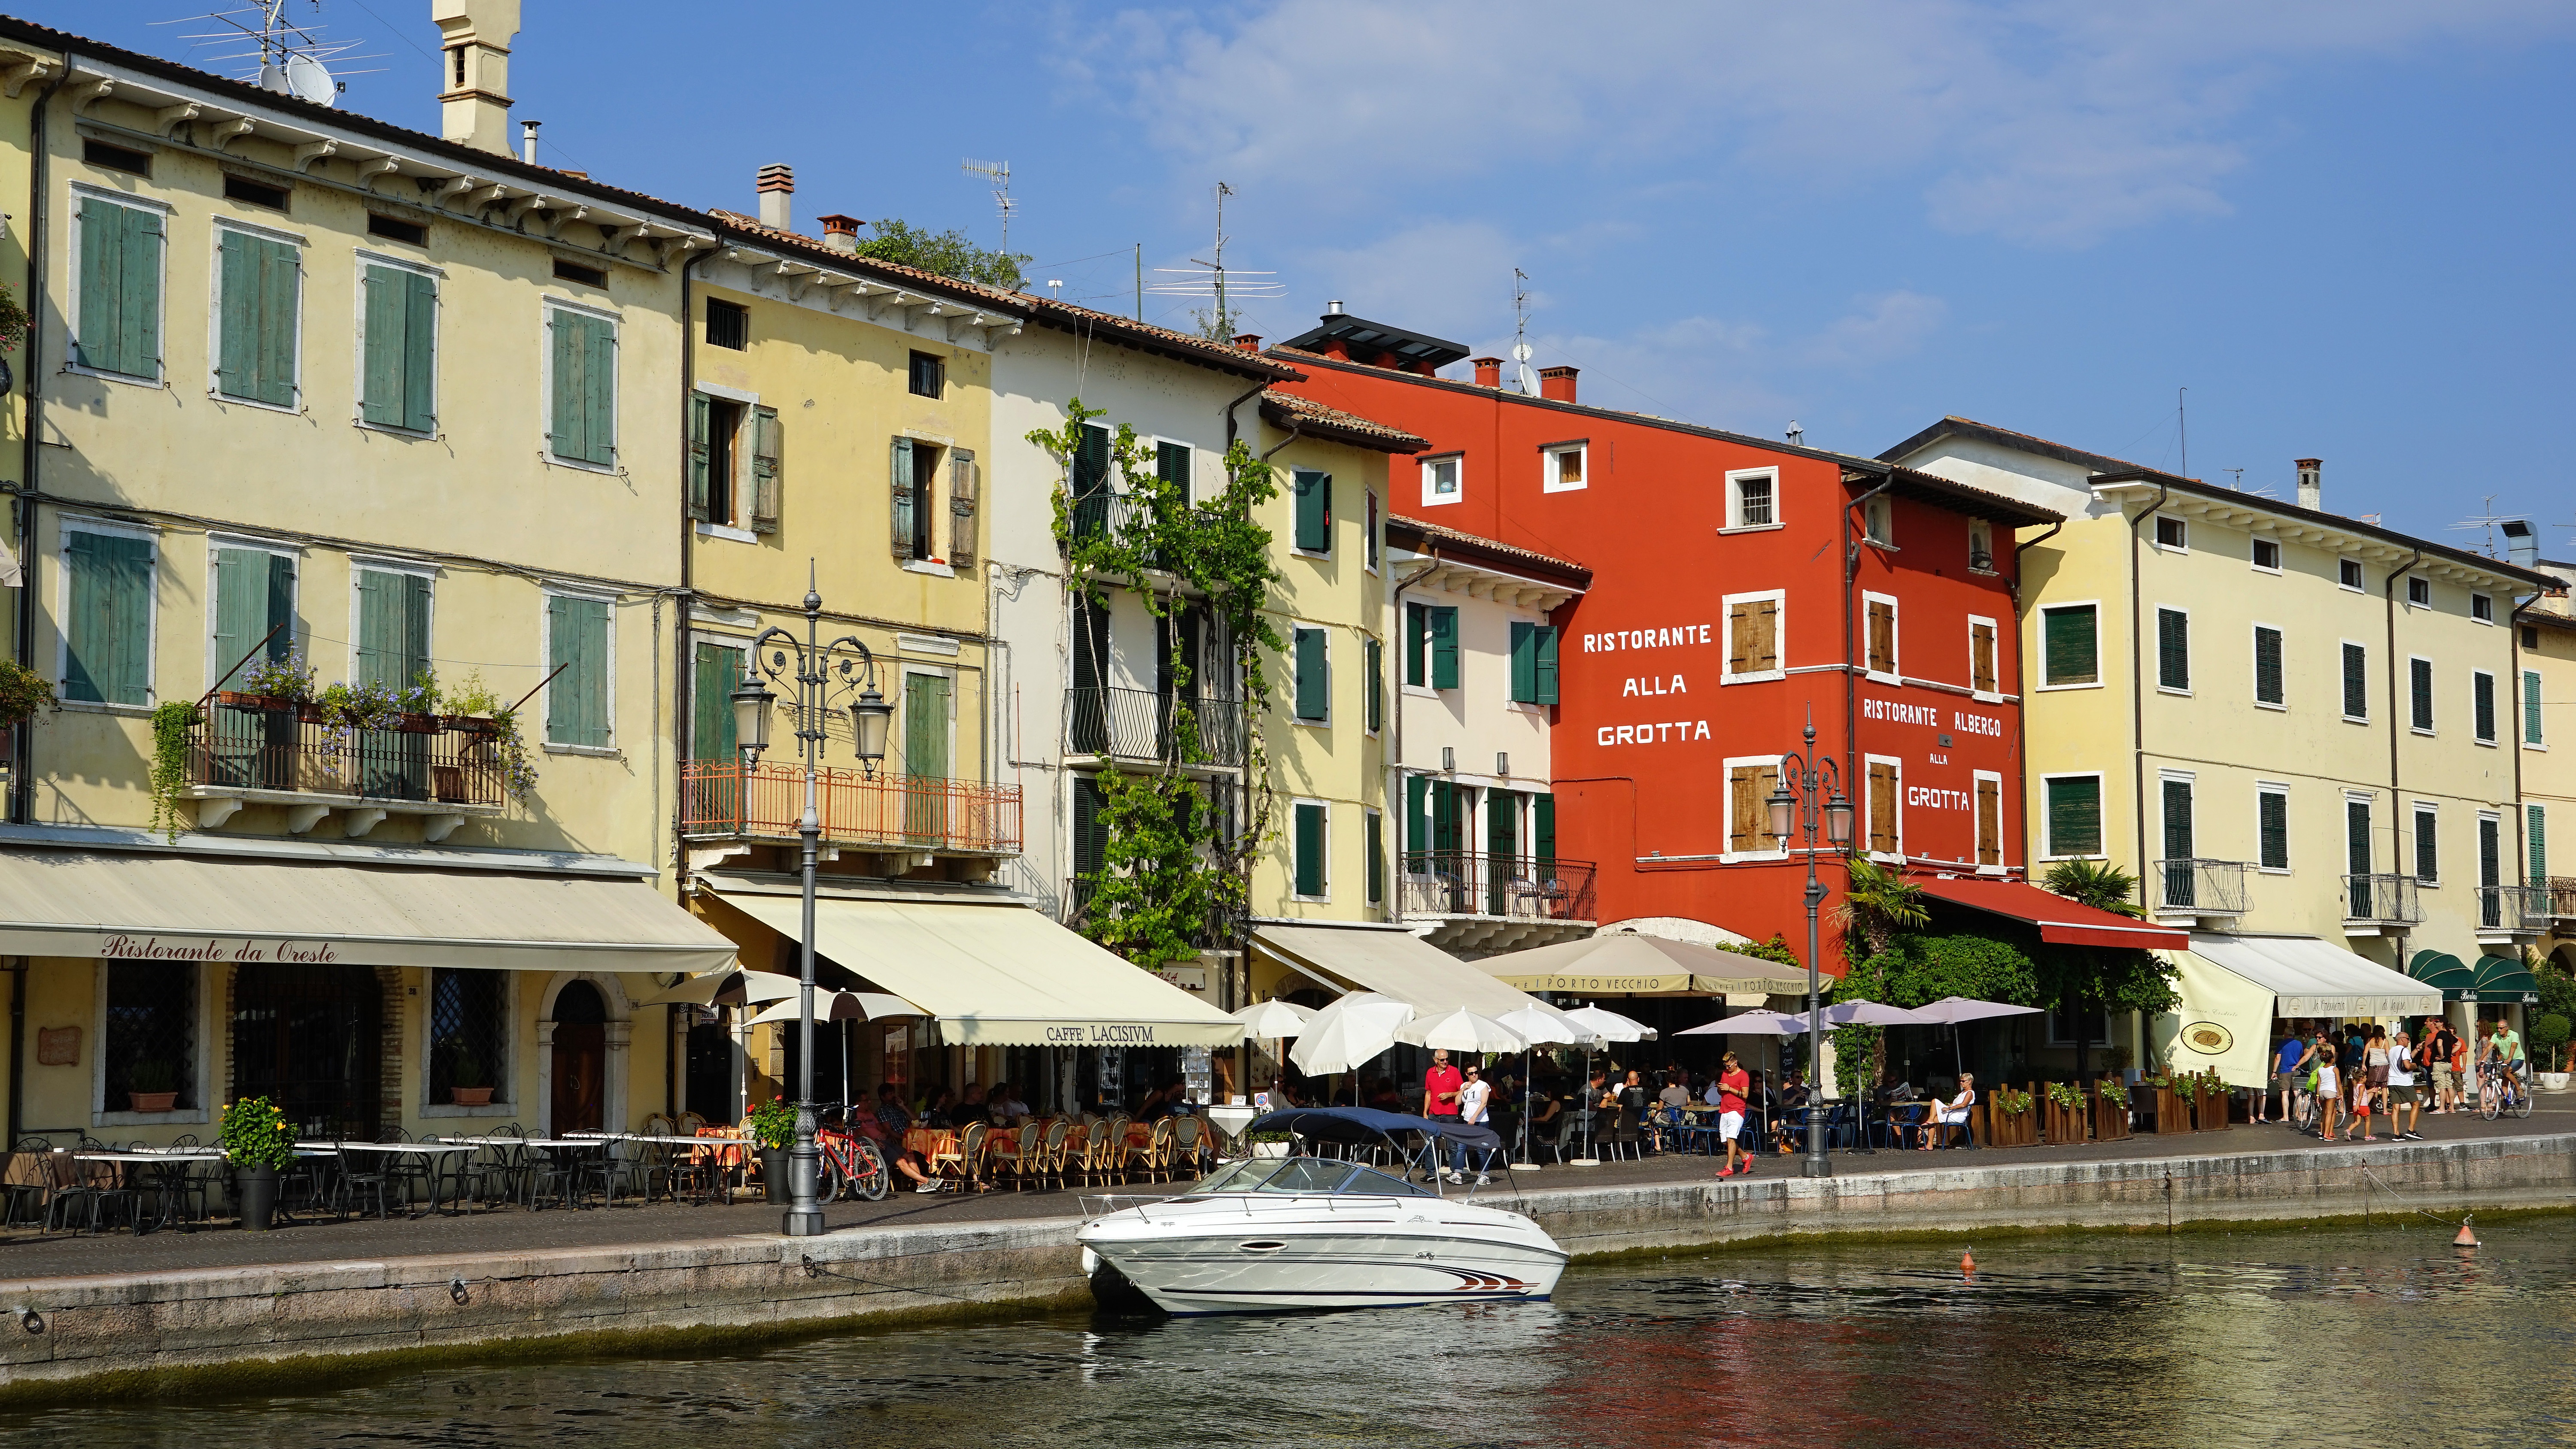
town, canal, cityscape, vehicle, italy, waterfront, waterway, garda, old town, neighbourhood, facades, row of houses, lazise, urban area, geographical feature, human settlement